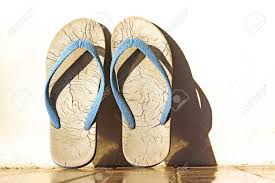
Waste category: shoes